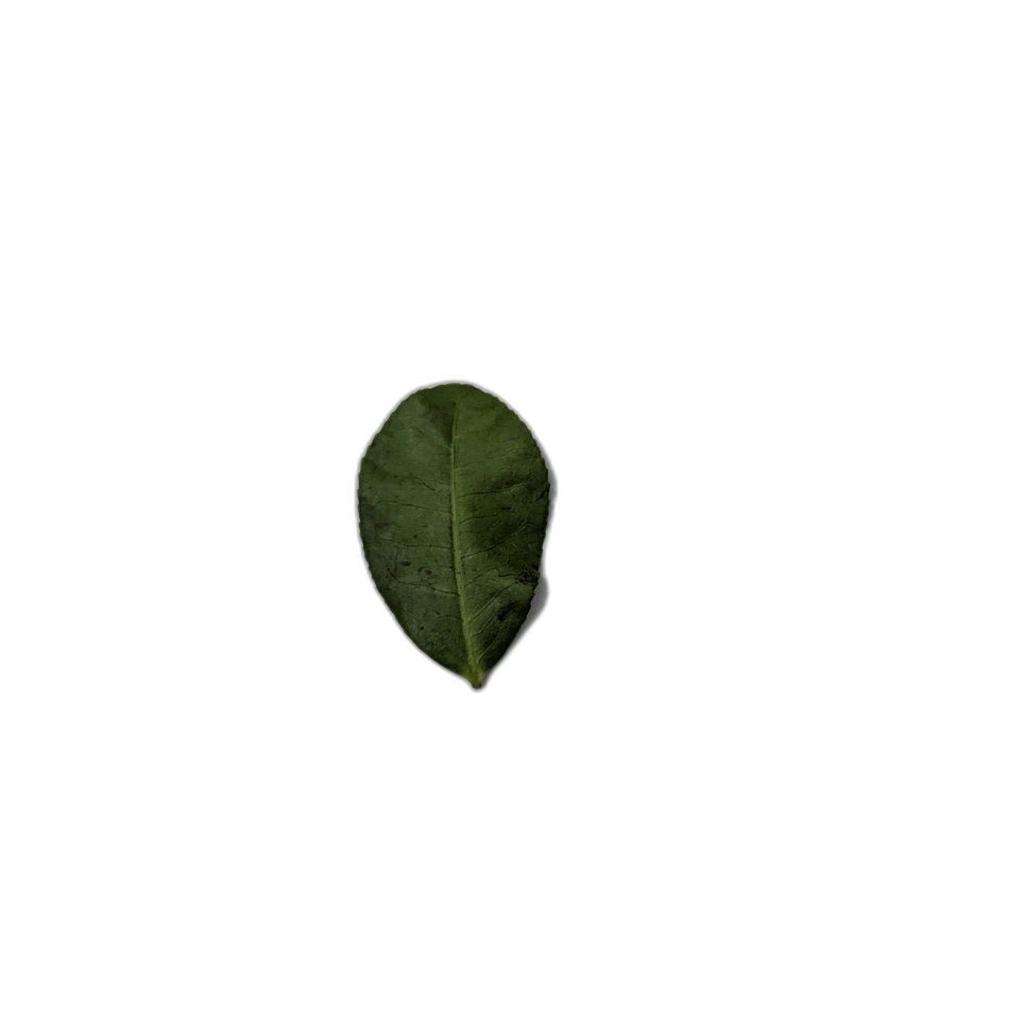
Label: Healthy